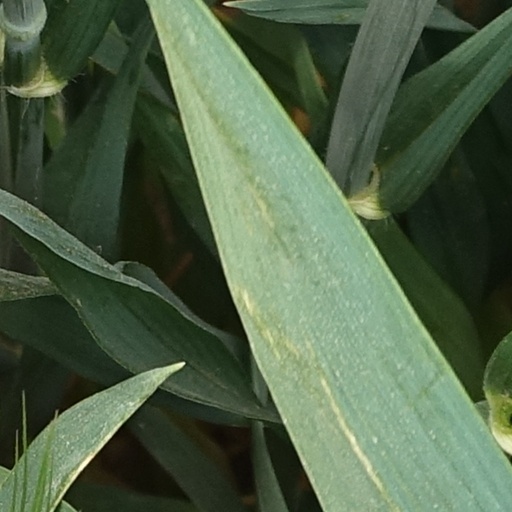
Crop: wheat